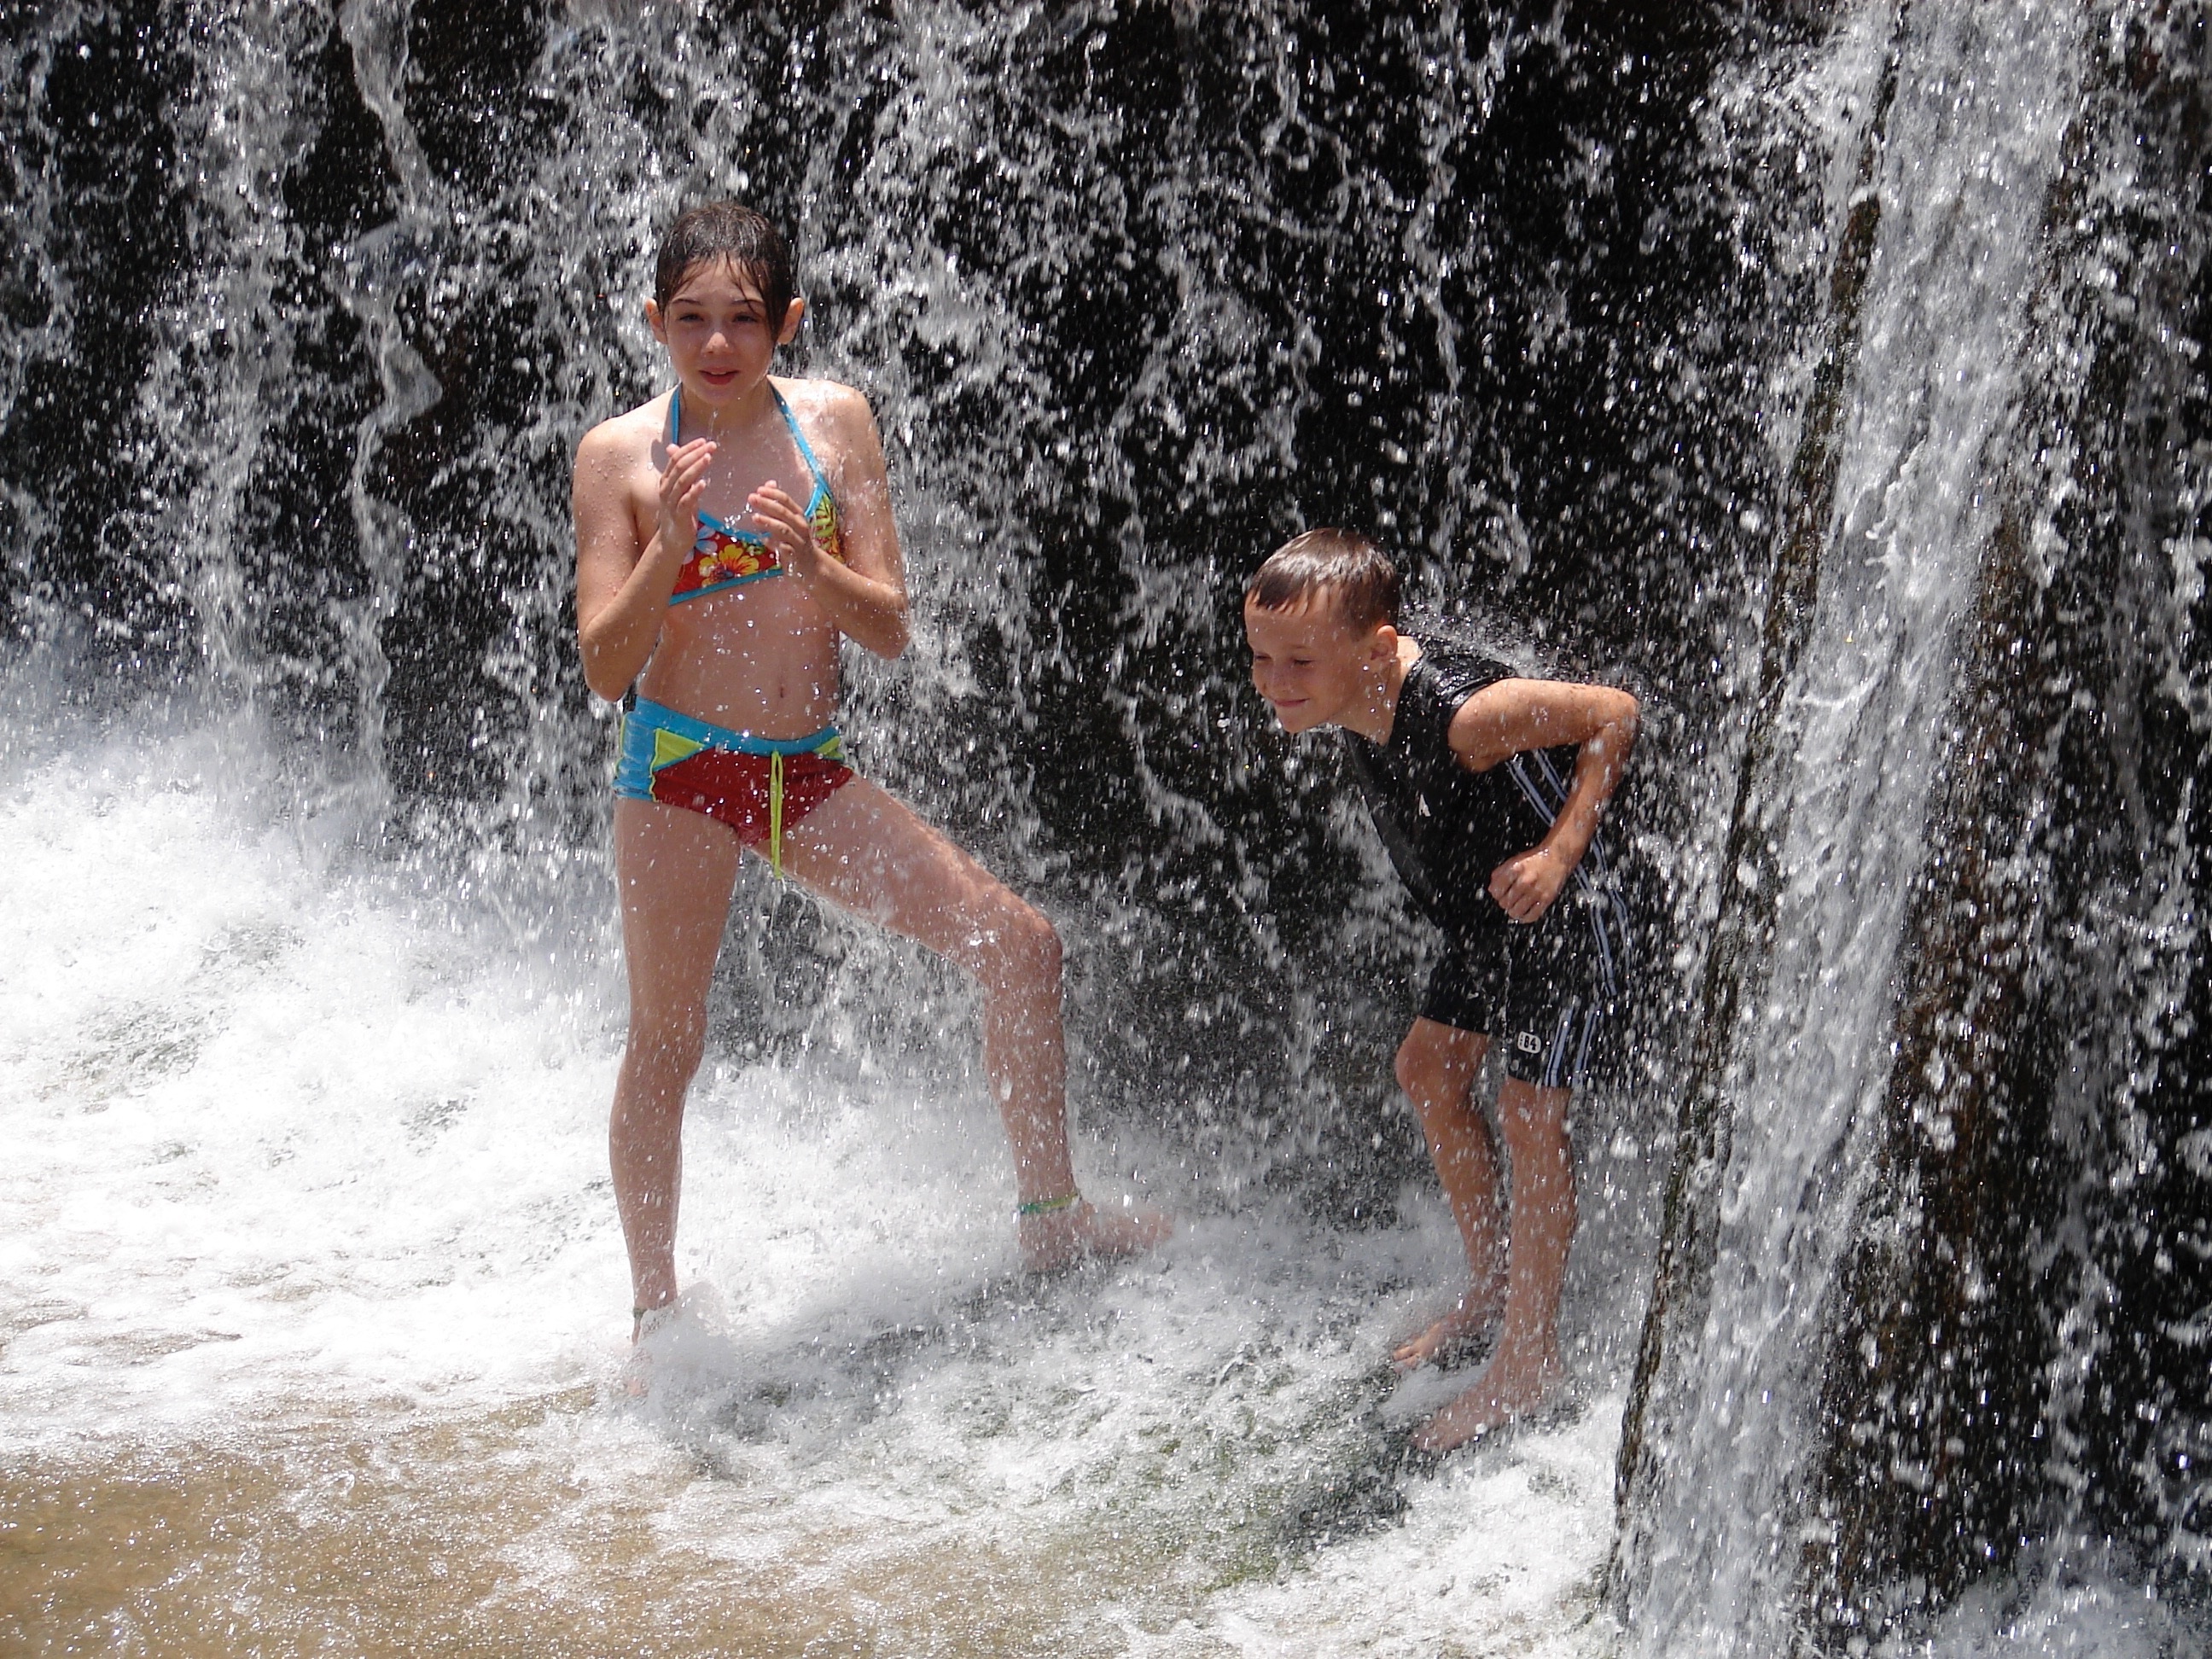
water, outdoor, waterfall, girl, play, boy, wet, summer, vacation, cascade, clean, season, laugh, children, fun, cool, swimsuit, sparkling, refreshment, pure, refreshing, clean water, endurance sports